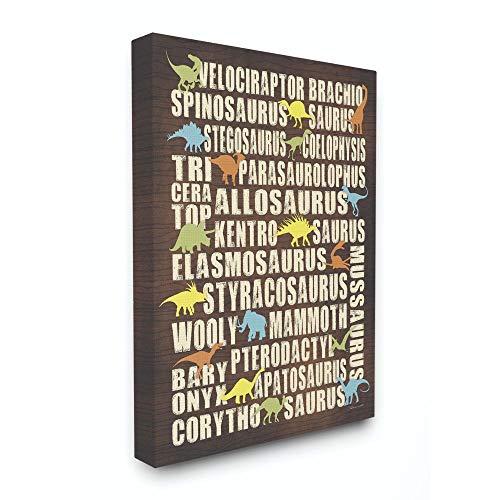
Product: The Kids Room By Stupell Dinosaurs Typography Chart Oversized Stretched Canvas Wall Art
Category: Home & Kitchen | Home Décor | Home Décor Accents | Ornaments
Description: Dimensions: 24 x 1.5 x 30 Inches.
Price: $53.78
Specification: ProductDimensions:24x30x1.5inches|ItemWeight:3.29pounds|ShippingWeight:3.29pounds(Viewshippingratesandpolicies)|Manufacturer:StupellIndustries|ASIN:B01E92DFXS|Itemmodelnumber:brp-1766_cn_24x30